La Pobla de Segur

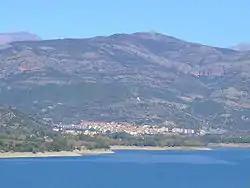
La Pobla de Segur.

La Pobla de Segur is a municipality located in the comarca of Pallars Jussà, province of Lleida, Catalonia, in northern Spain. It has a population of . It is situated at the confluence of the Flamicell and Noguera Pallaresa rivers in the north of the "comarca", above the Sant Antoni reservoir. It is an important local service centre, which has allowed it to escape the depopulation which has affected many municipalities in northwestern Catalonia. The village is served by the C-13 road between Tremp and Sort, the N-260 road to Pont de Suert and by a railway station on a railway line to Lleida.